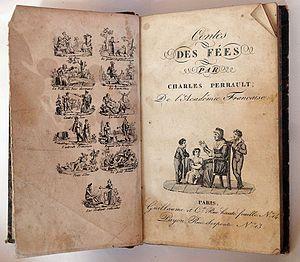
Frontispice des contes des fées de Charles Perrault. Guillaume et compagnie éditeur.